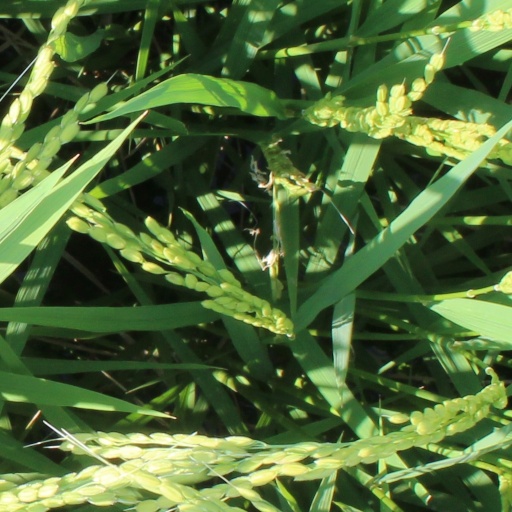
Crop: rice